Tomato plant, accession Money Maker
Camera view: tilt-top (135 deg); turntable rotation: 0 degrees
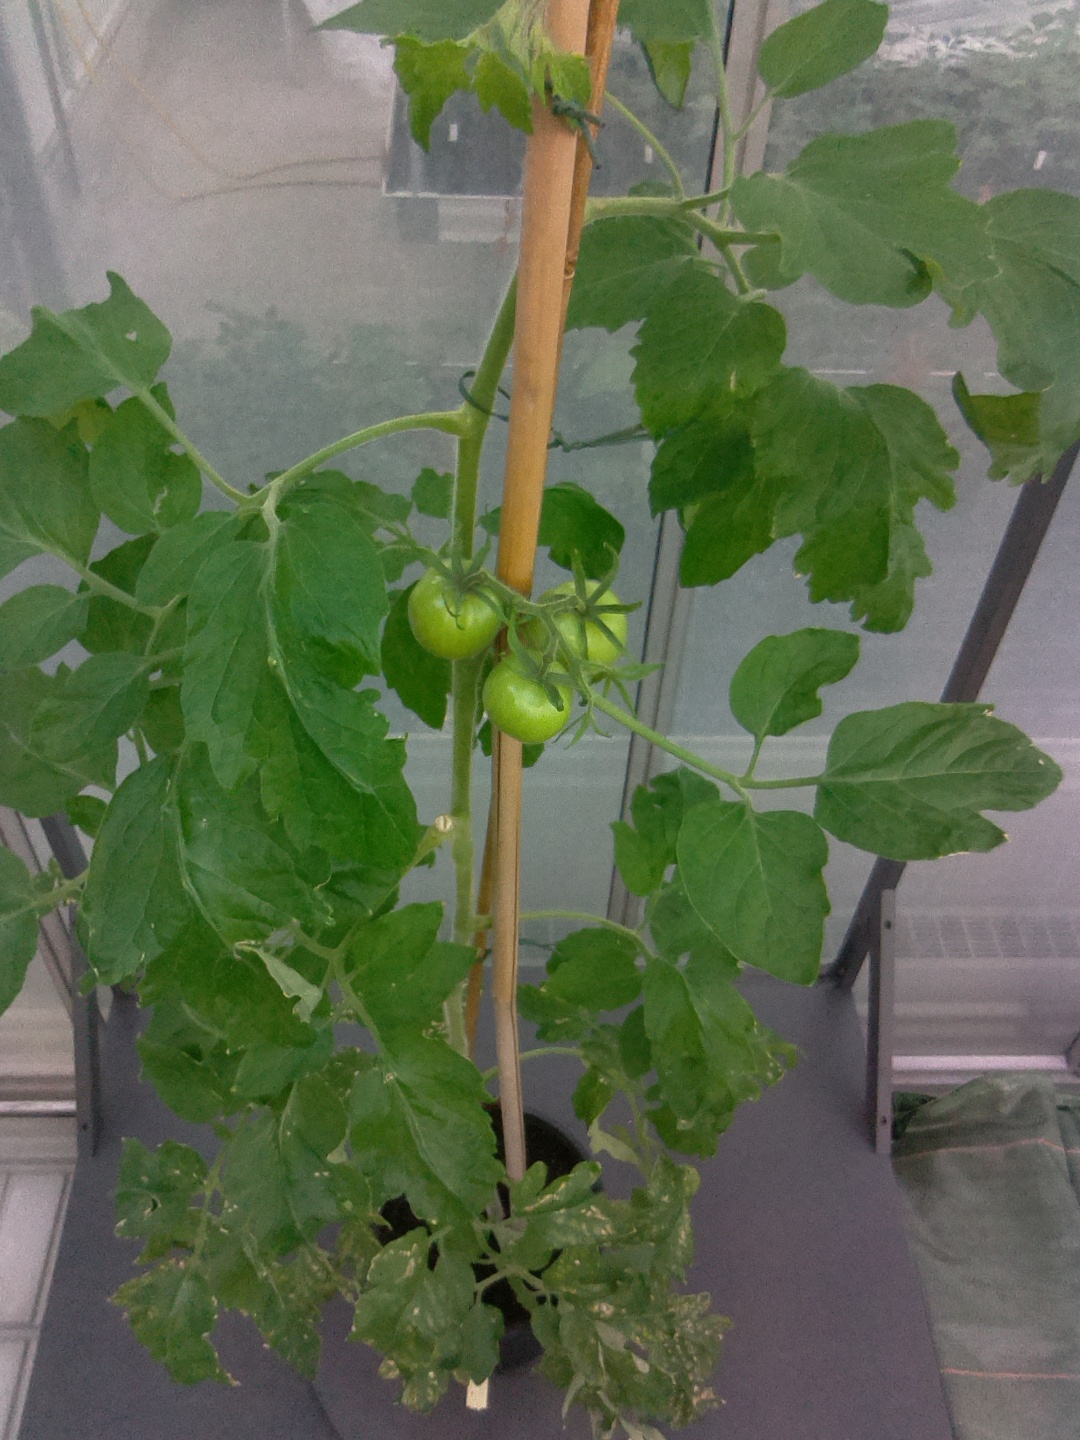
BBCH growth stage 72: 20%-30% of final fruit size